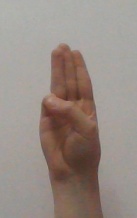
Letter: thaa